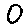
Label: 0